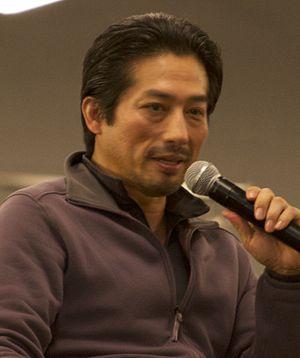
Hiroyuki Sanada, né Hiroyuki Shimosawa le 12 octobre 1960, est un acteur japonais. Il est notamment connu en France en tant que héros du tokusatsu San Ku Kaï diffusée à la fin des années 1970, et dans le monde en tant que héros du film Ring.